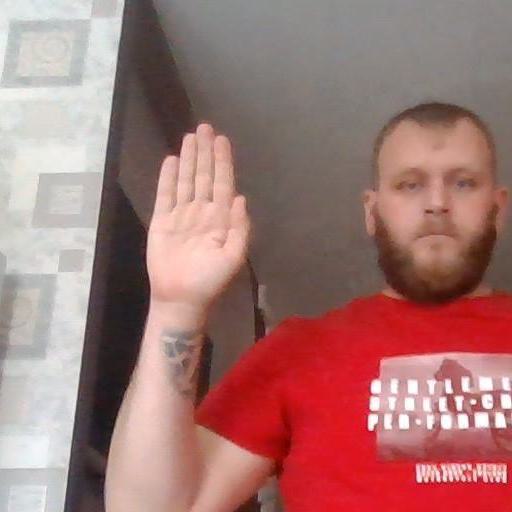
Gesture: stop